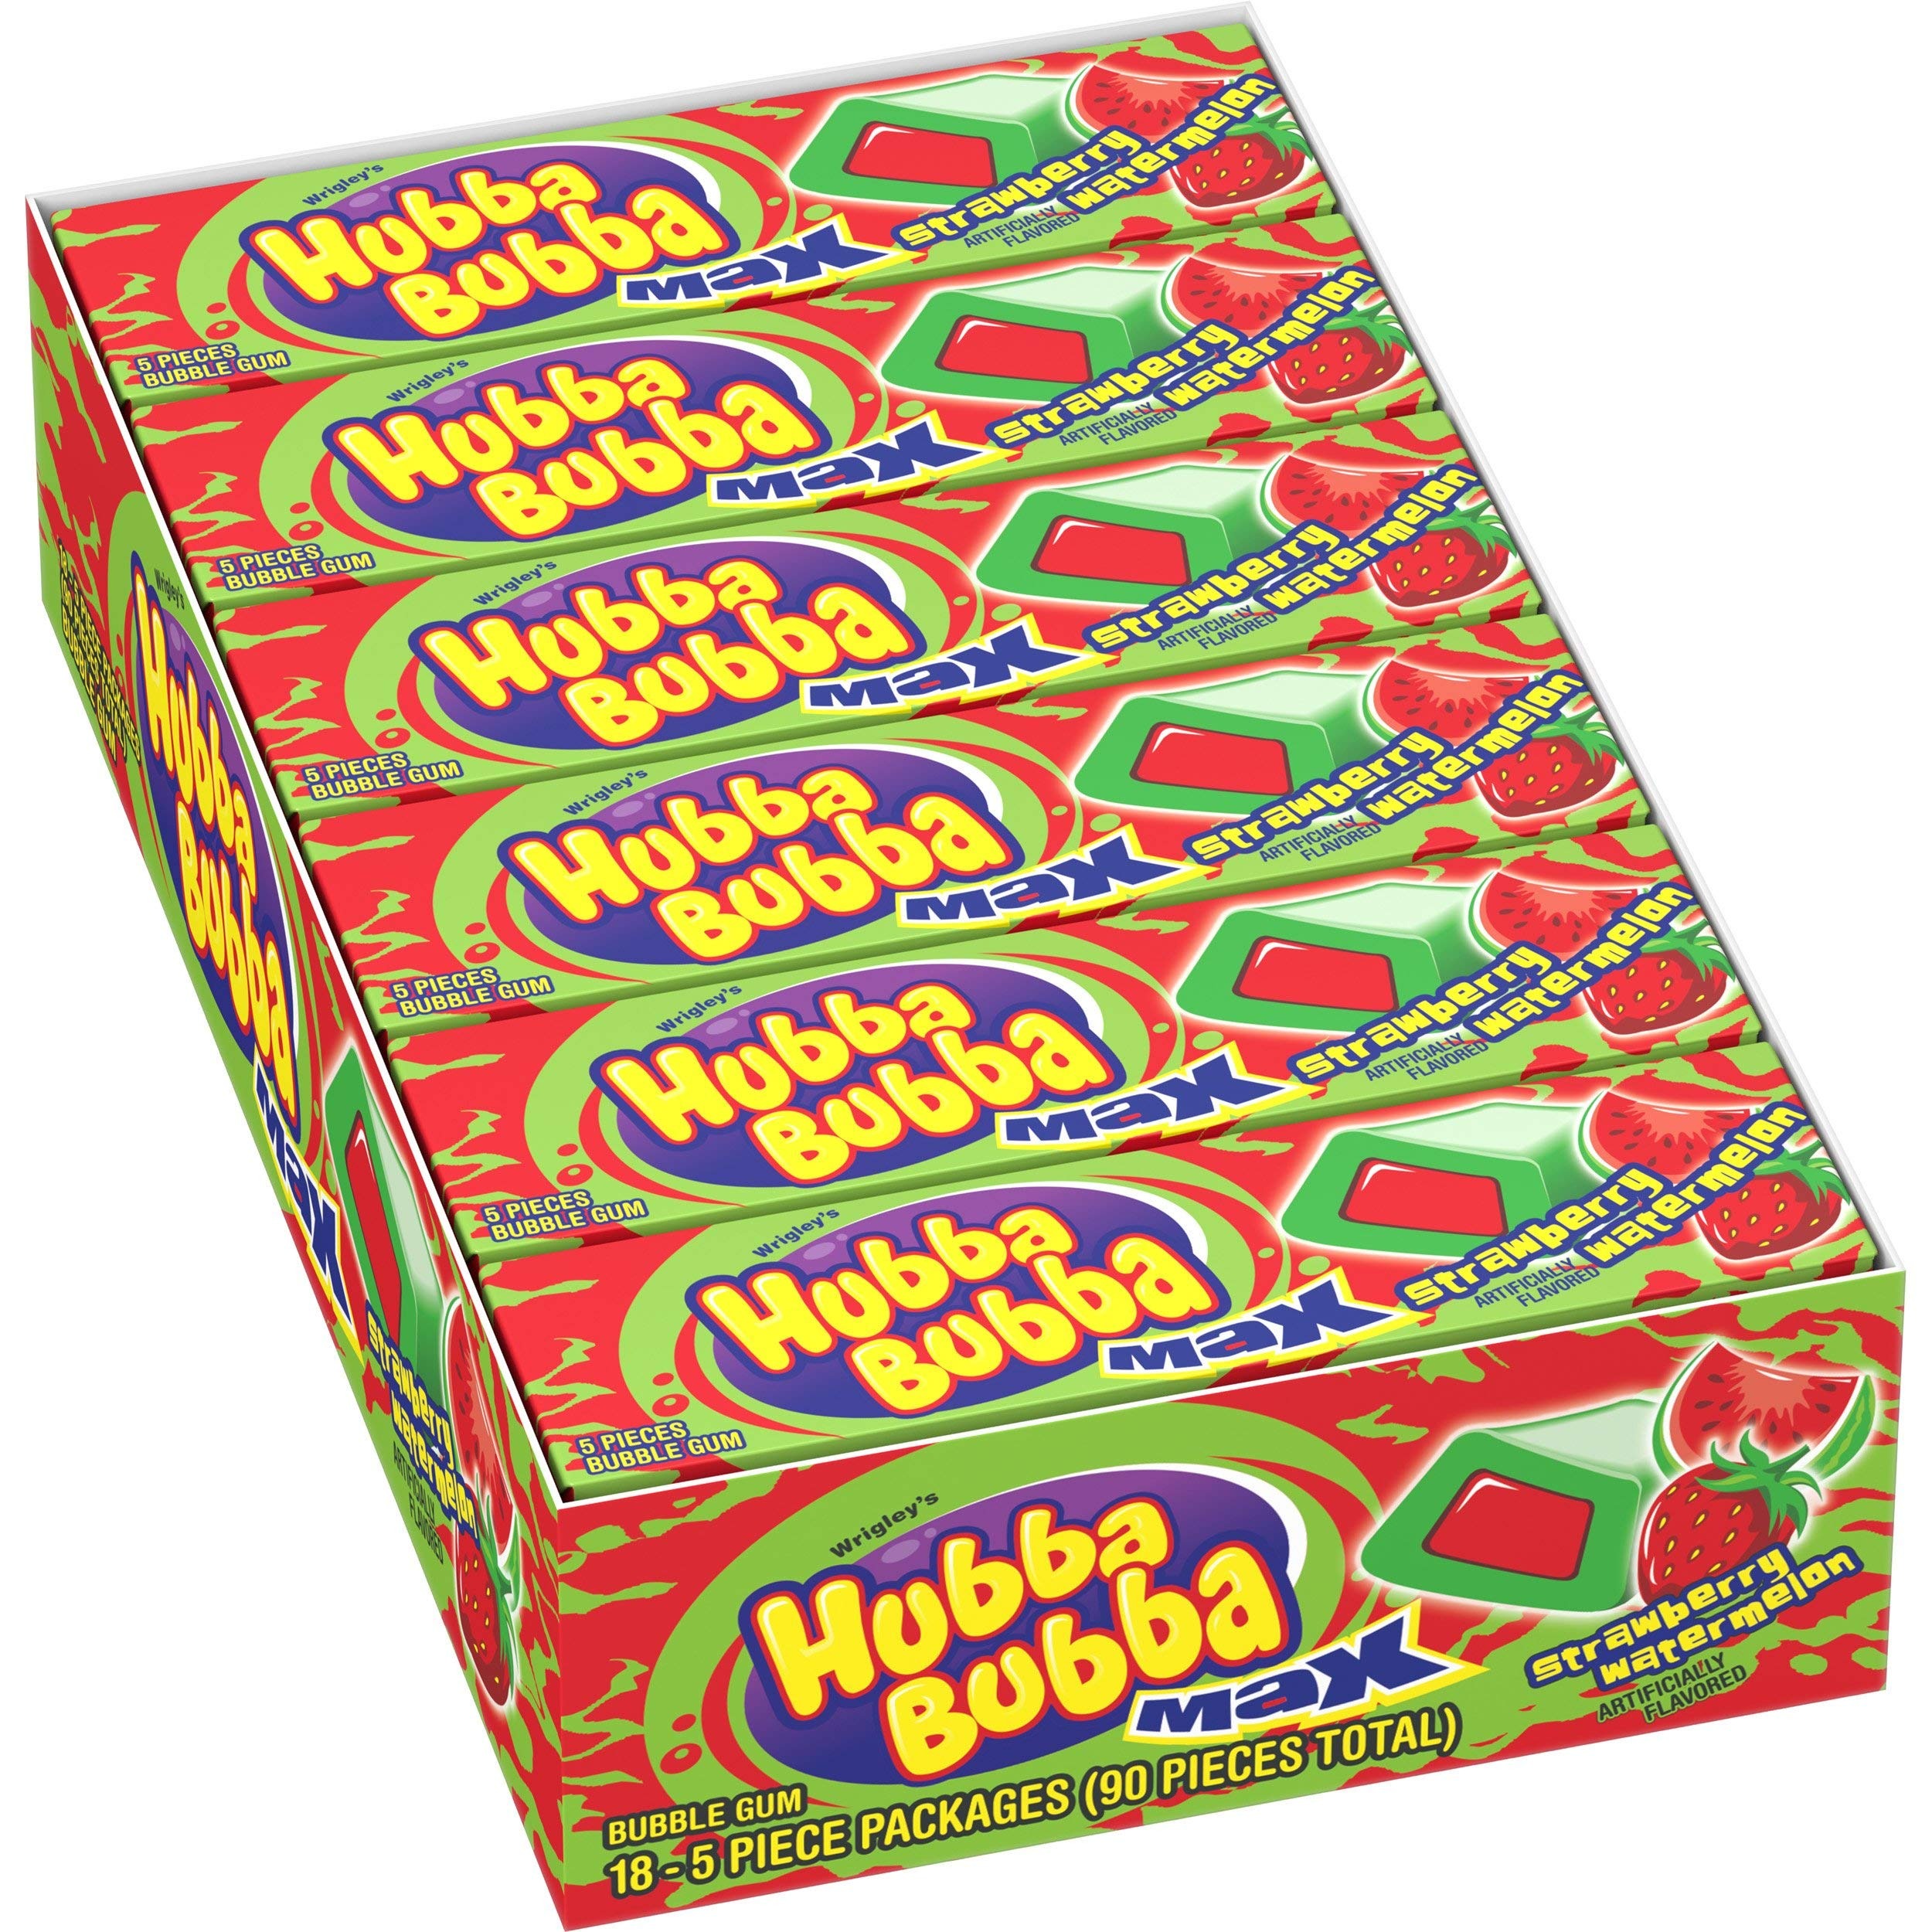
Item Name: Hubba Bubba Max Strawberry Watermelon Bubble Gum, 5 Piece (Pack of 18) Pack of 10
Value: 10.0
Unit: Count

Price: 18.735